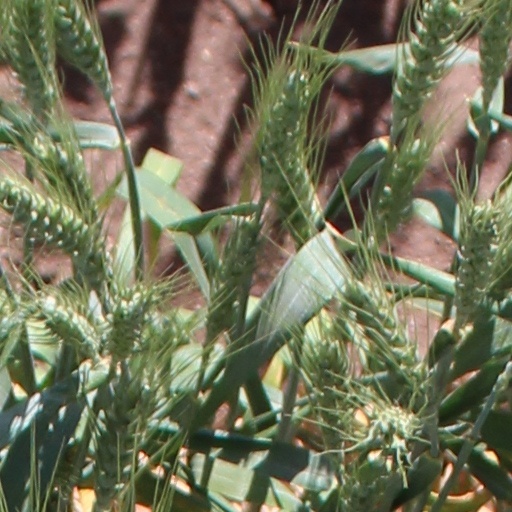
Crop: wheat